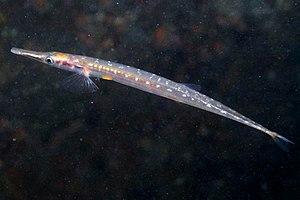
Cet article liste les familles de poissons, classées par nom scientifique en ordre alphabétique.
Gasterosteiformes est un ordre de poissons à nageoires rayonnées incluant un nombre de types familiers, parmi lesquels les épinoches ou les pégases.